Roman Catholic Diocese of Limoeiro do Norte

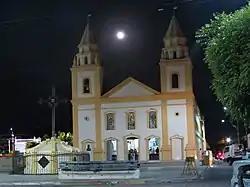
Cathedral of the Immaculate Conception in Limoeiro do Norte

The Roman Catholic Diocese of Limoeiro do Norte is a Latin Rite suffragan diocese in the ecclesiastical province of Fortaleza, both in Ceará state, northeast Brazil.